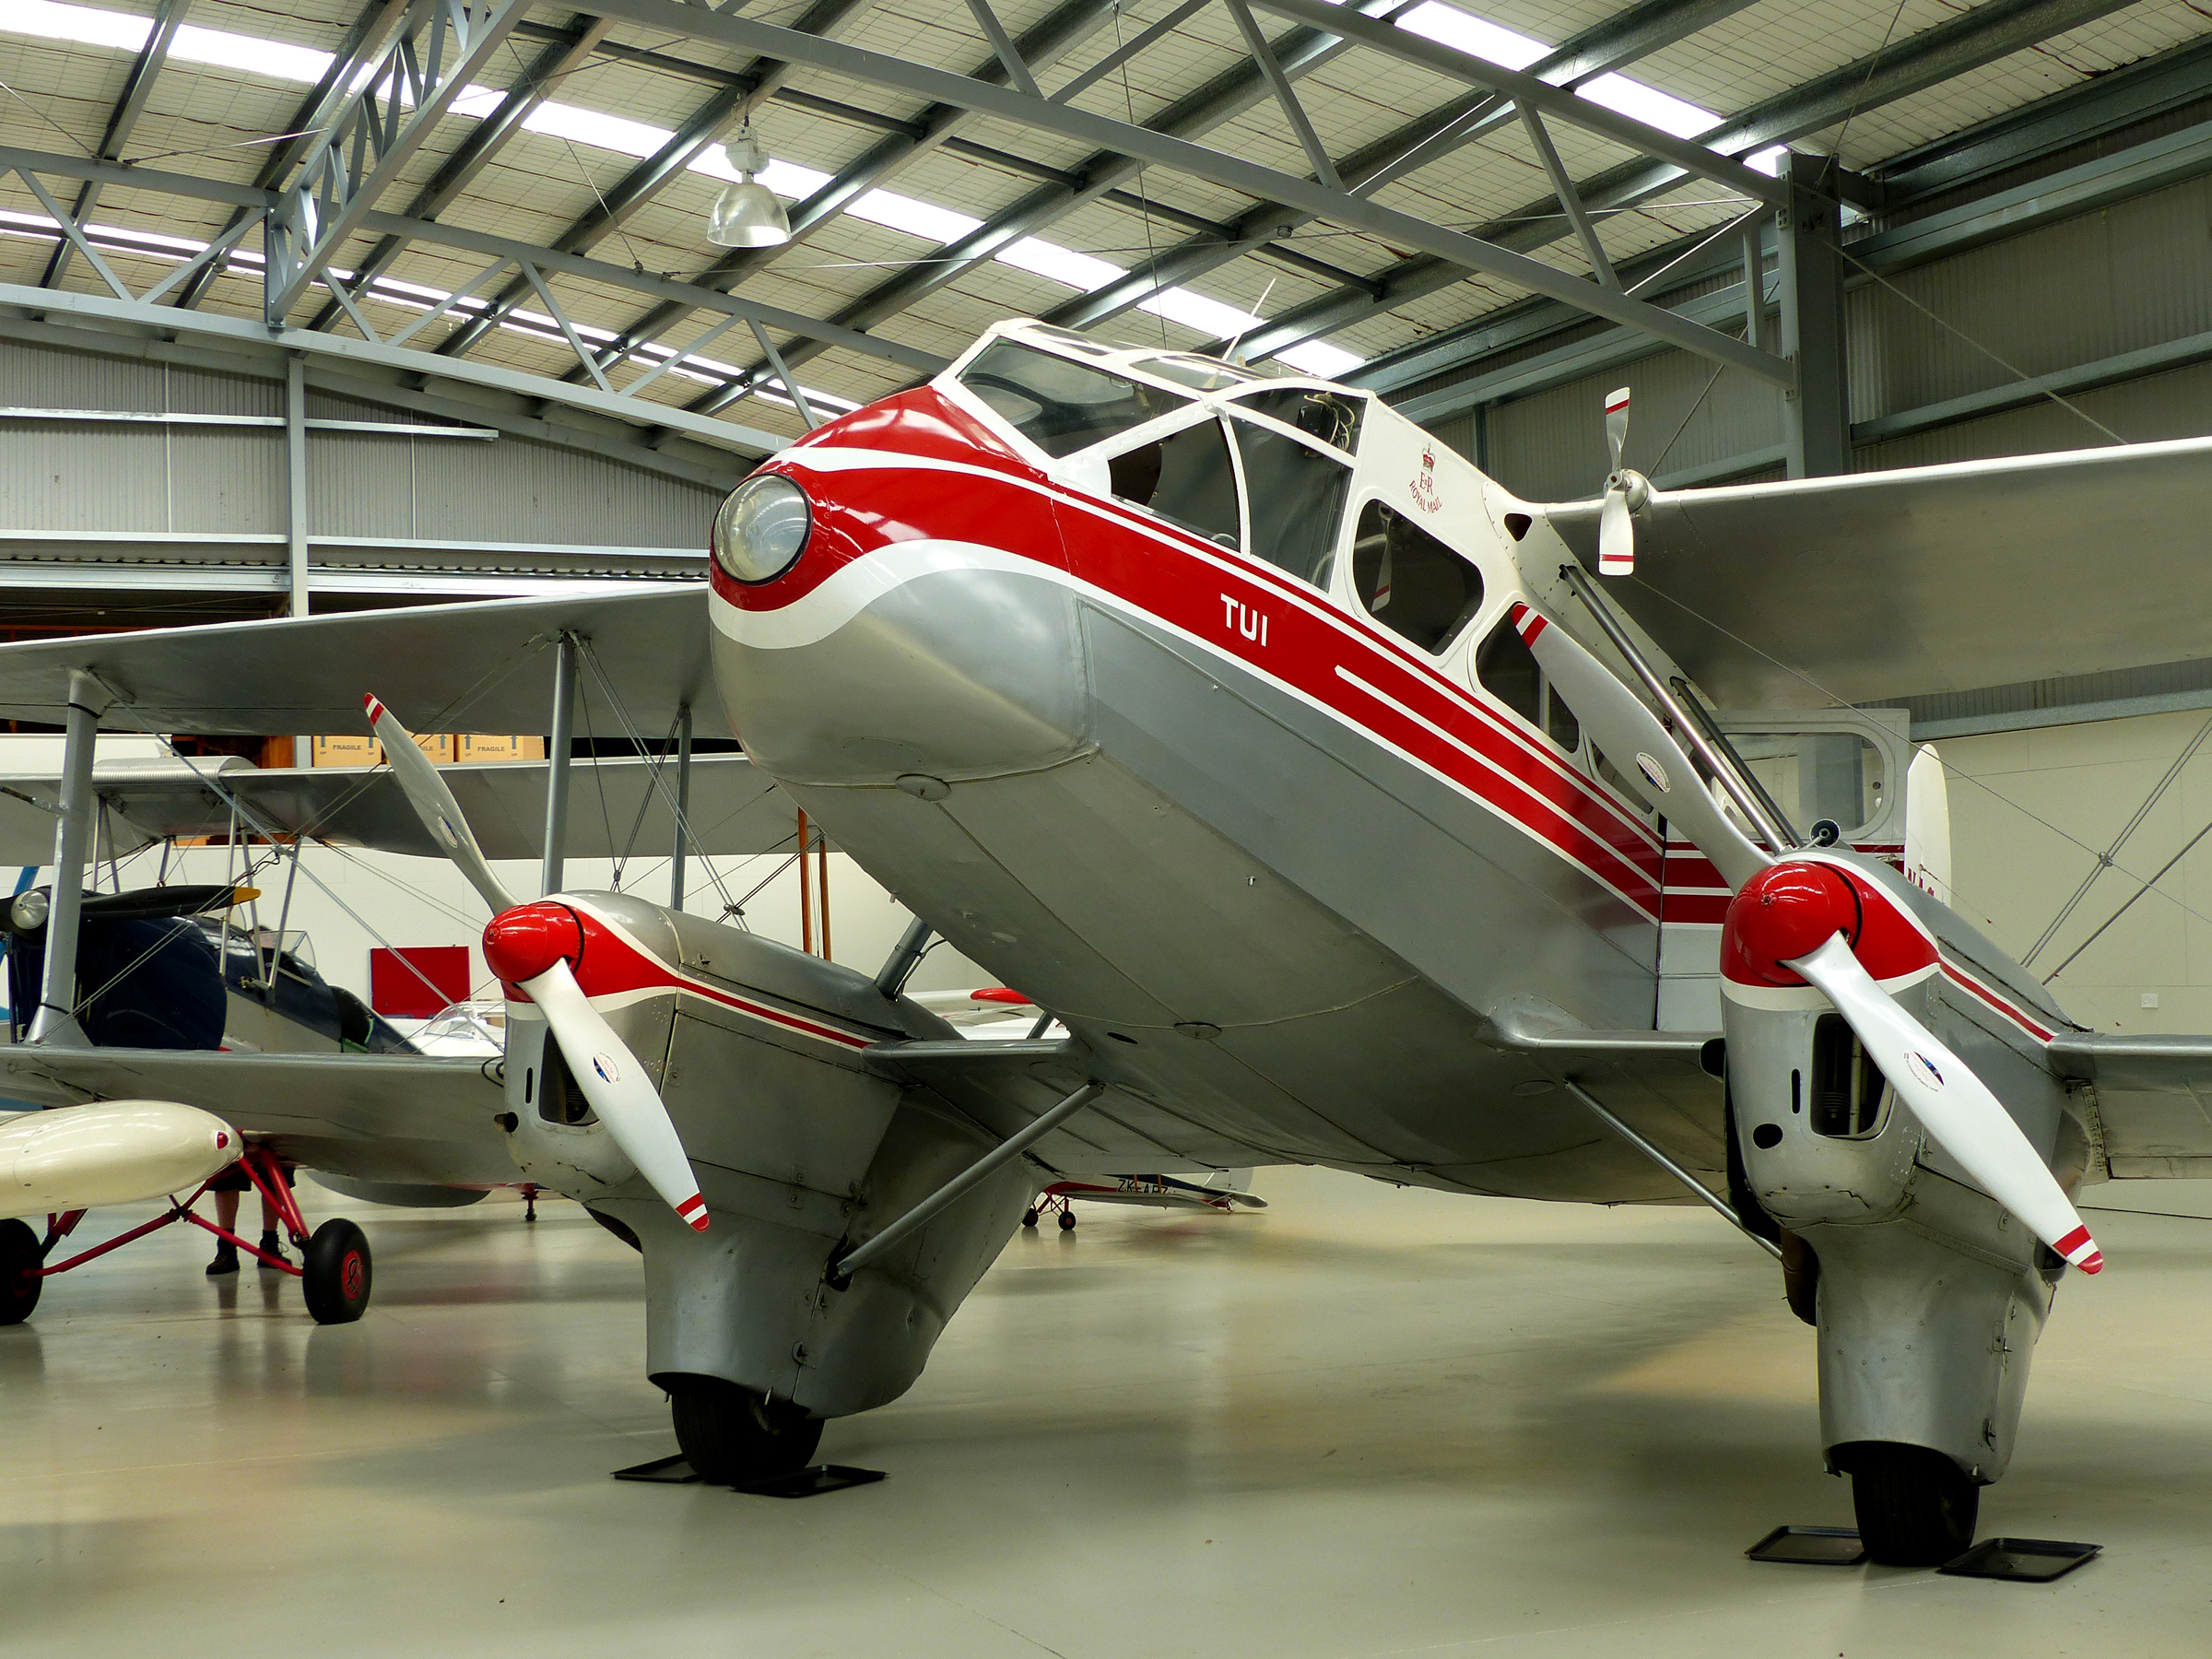
wing, airplane, aircraft, vehicle, airline, aviation, lumixfz200, croydonaircraftcompany, biplane, redandsilver, light aircraft, scale model, atmosphere of earth, aerospace engineering, aircraft engine